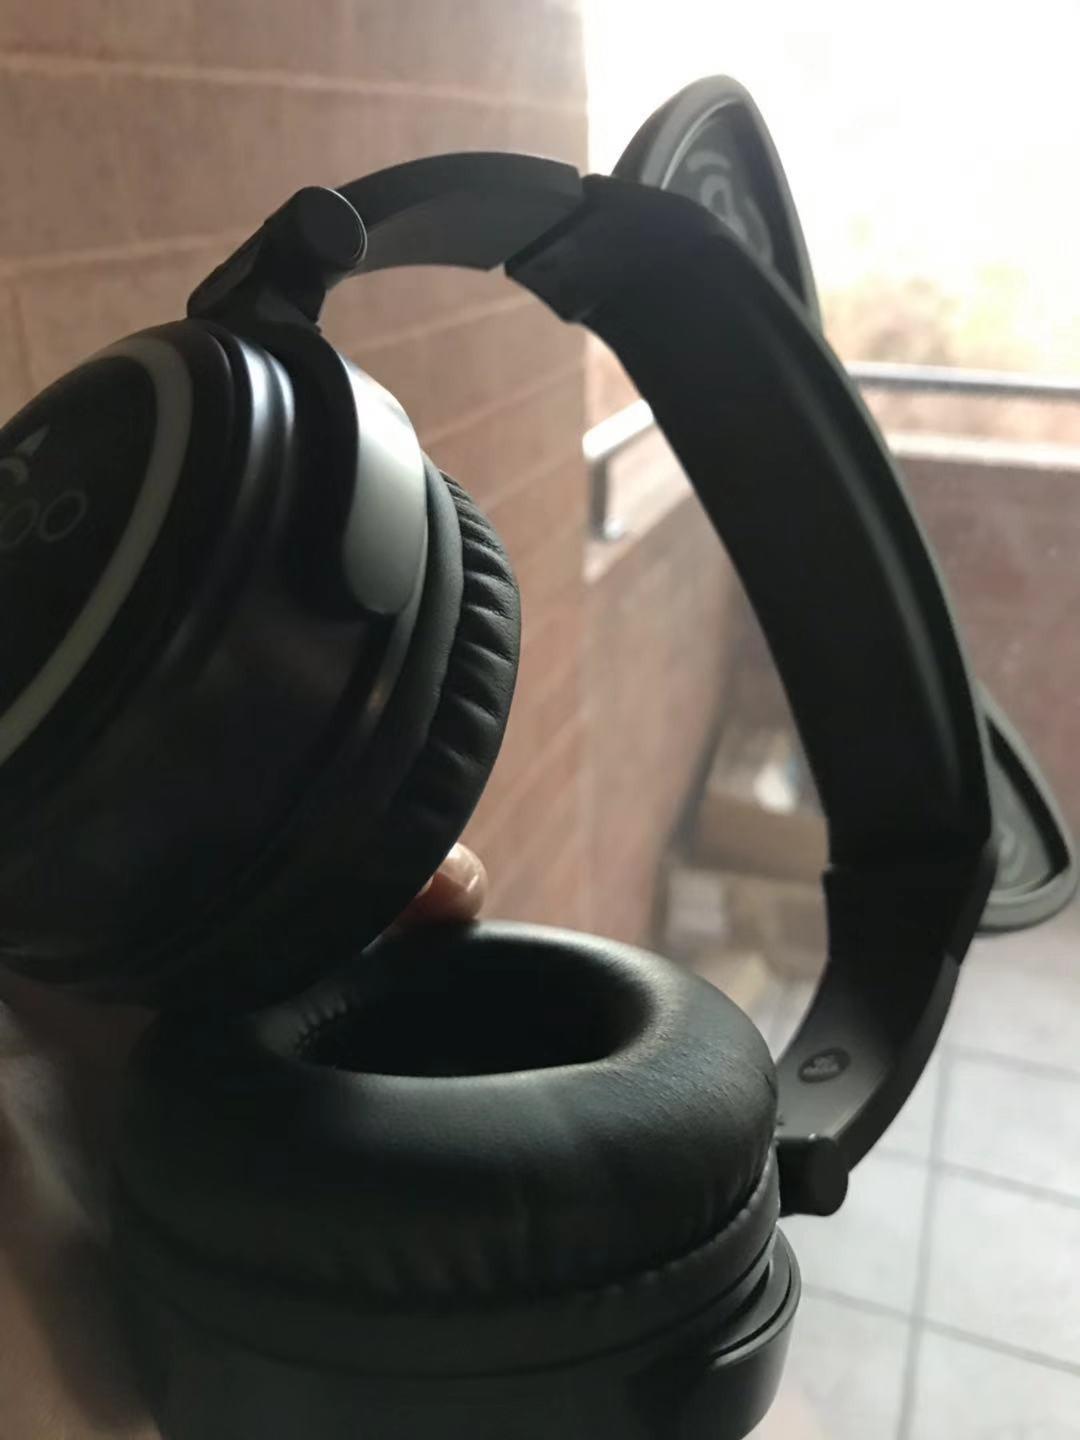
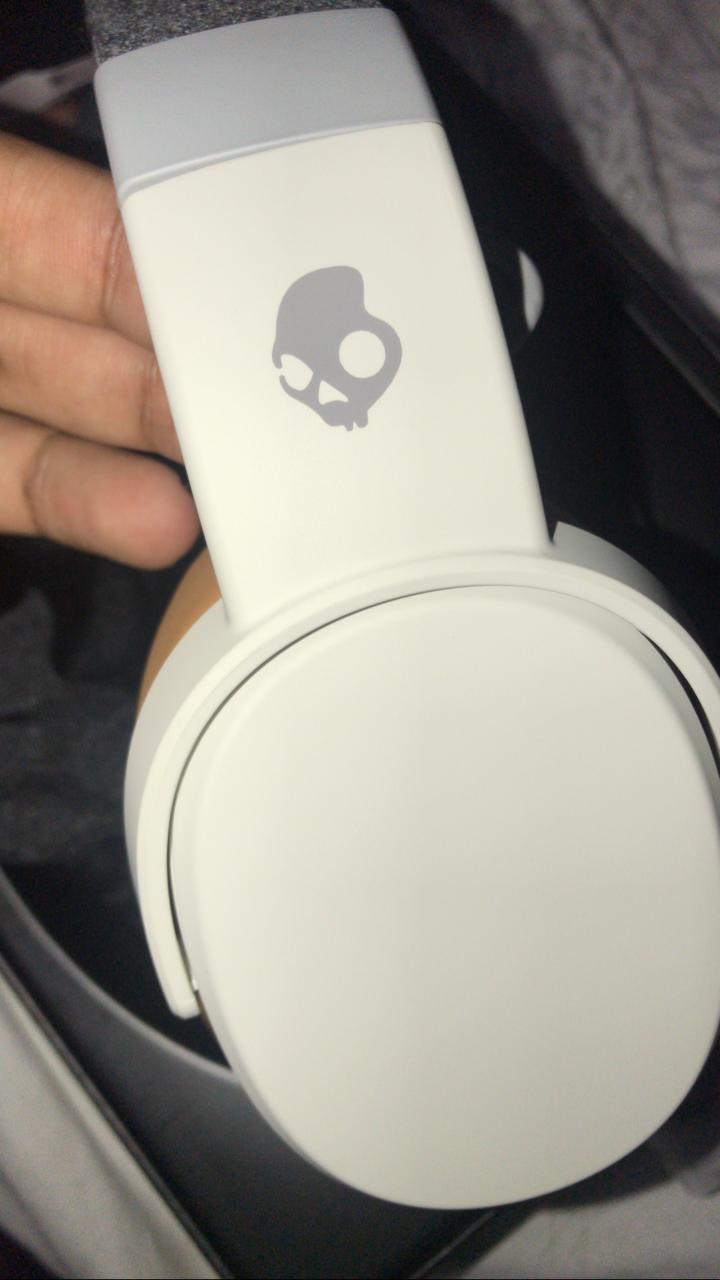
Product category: headphones
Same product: no